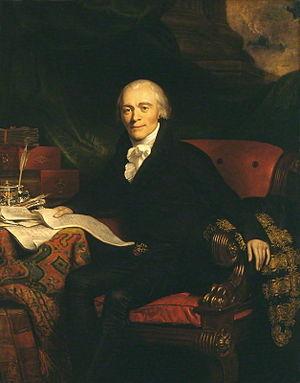
Spencer Perceval, né le 1ᵉʳ novembre 1762 à Londres et mort le 11 mai 1812 dans cette même ville, est un homme d'État britannique ayant exercé la fonction de Premier ministre de 1809 jusqu'à son assassinat en 1812.